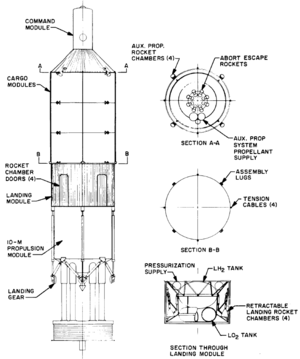
Configuration d'un vaisseau Orion pour des transports entre l'orbite terrestre et la surface lunaire
Le Projet Orion fut la première étude de conception d'un véhicule spatial mû par propulsion nucléaire pulsée, idée proposée par Stanislaw Ulam en 1947. Le projet, amorcé dans les années 1950, était mené par une équipe d'ingénieurs et de physiciens de General Atomics, comprenant quelques célébrités telles que le physicien Theodore Taylor. Sur la demande de Taylor, le physicien Freeman Dyson quitta pendant une année ses travaux universitaires pour diriger le projet. Ce fut le premier groupe de réflexion de la sorte depuis le projet Manhattan, la plupart des membres du projet Orion déclarent s'en souvenir comme les meilleures années de leur vie. De leur point de vue, l'humanité n'a jamais été aussi près qu'alors des voyages spatiaux à grande échelle.